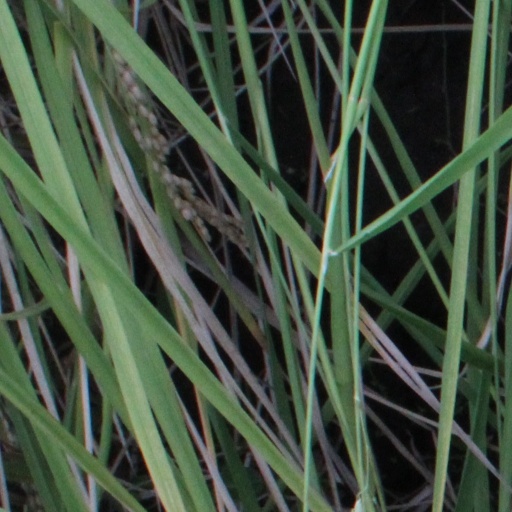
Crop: rice